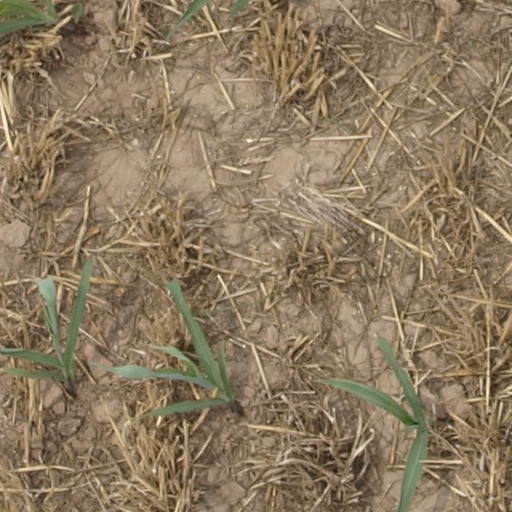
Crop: maize; corn